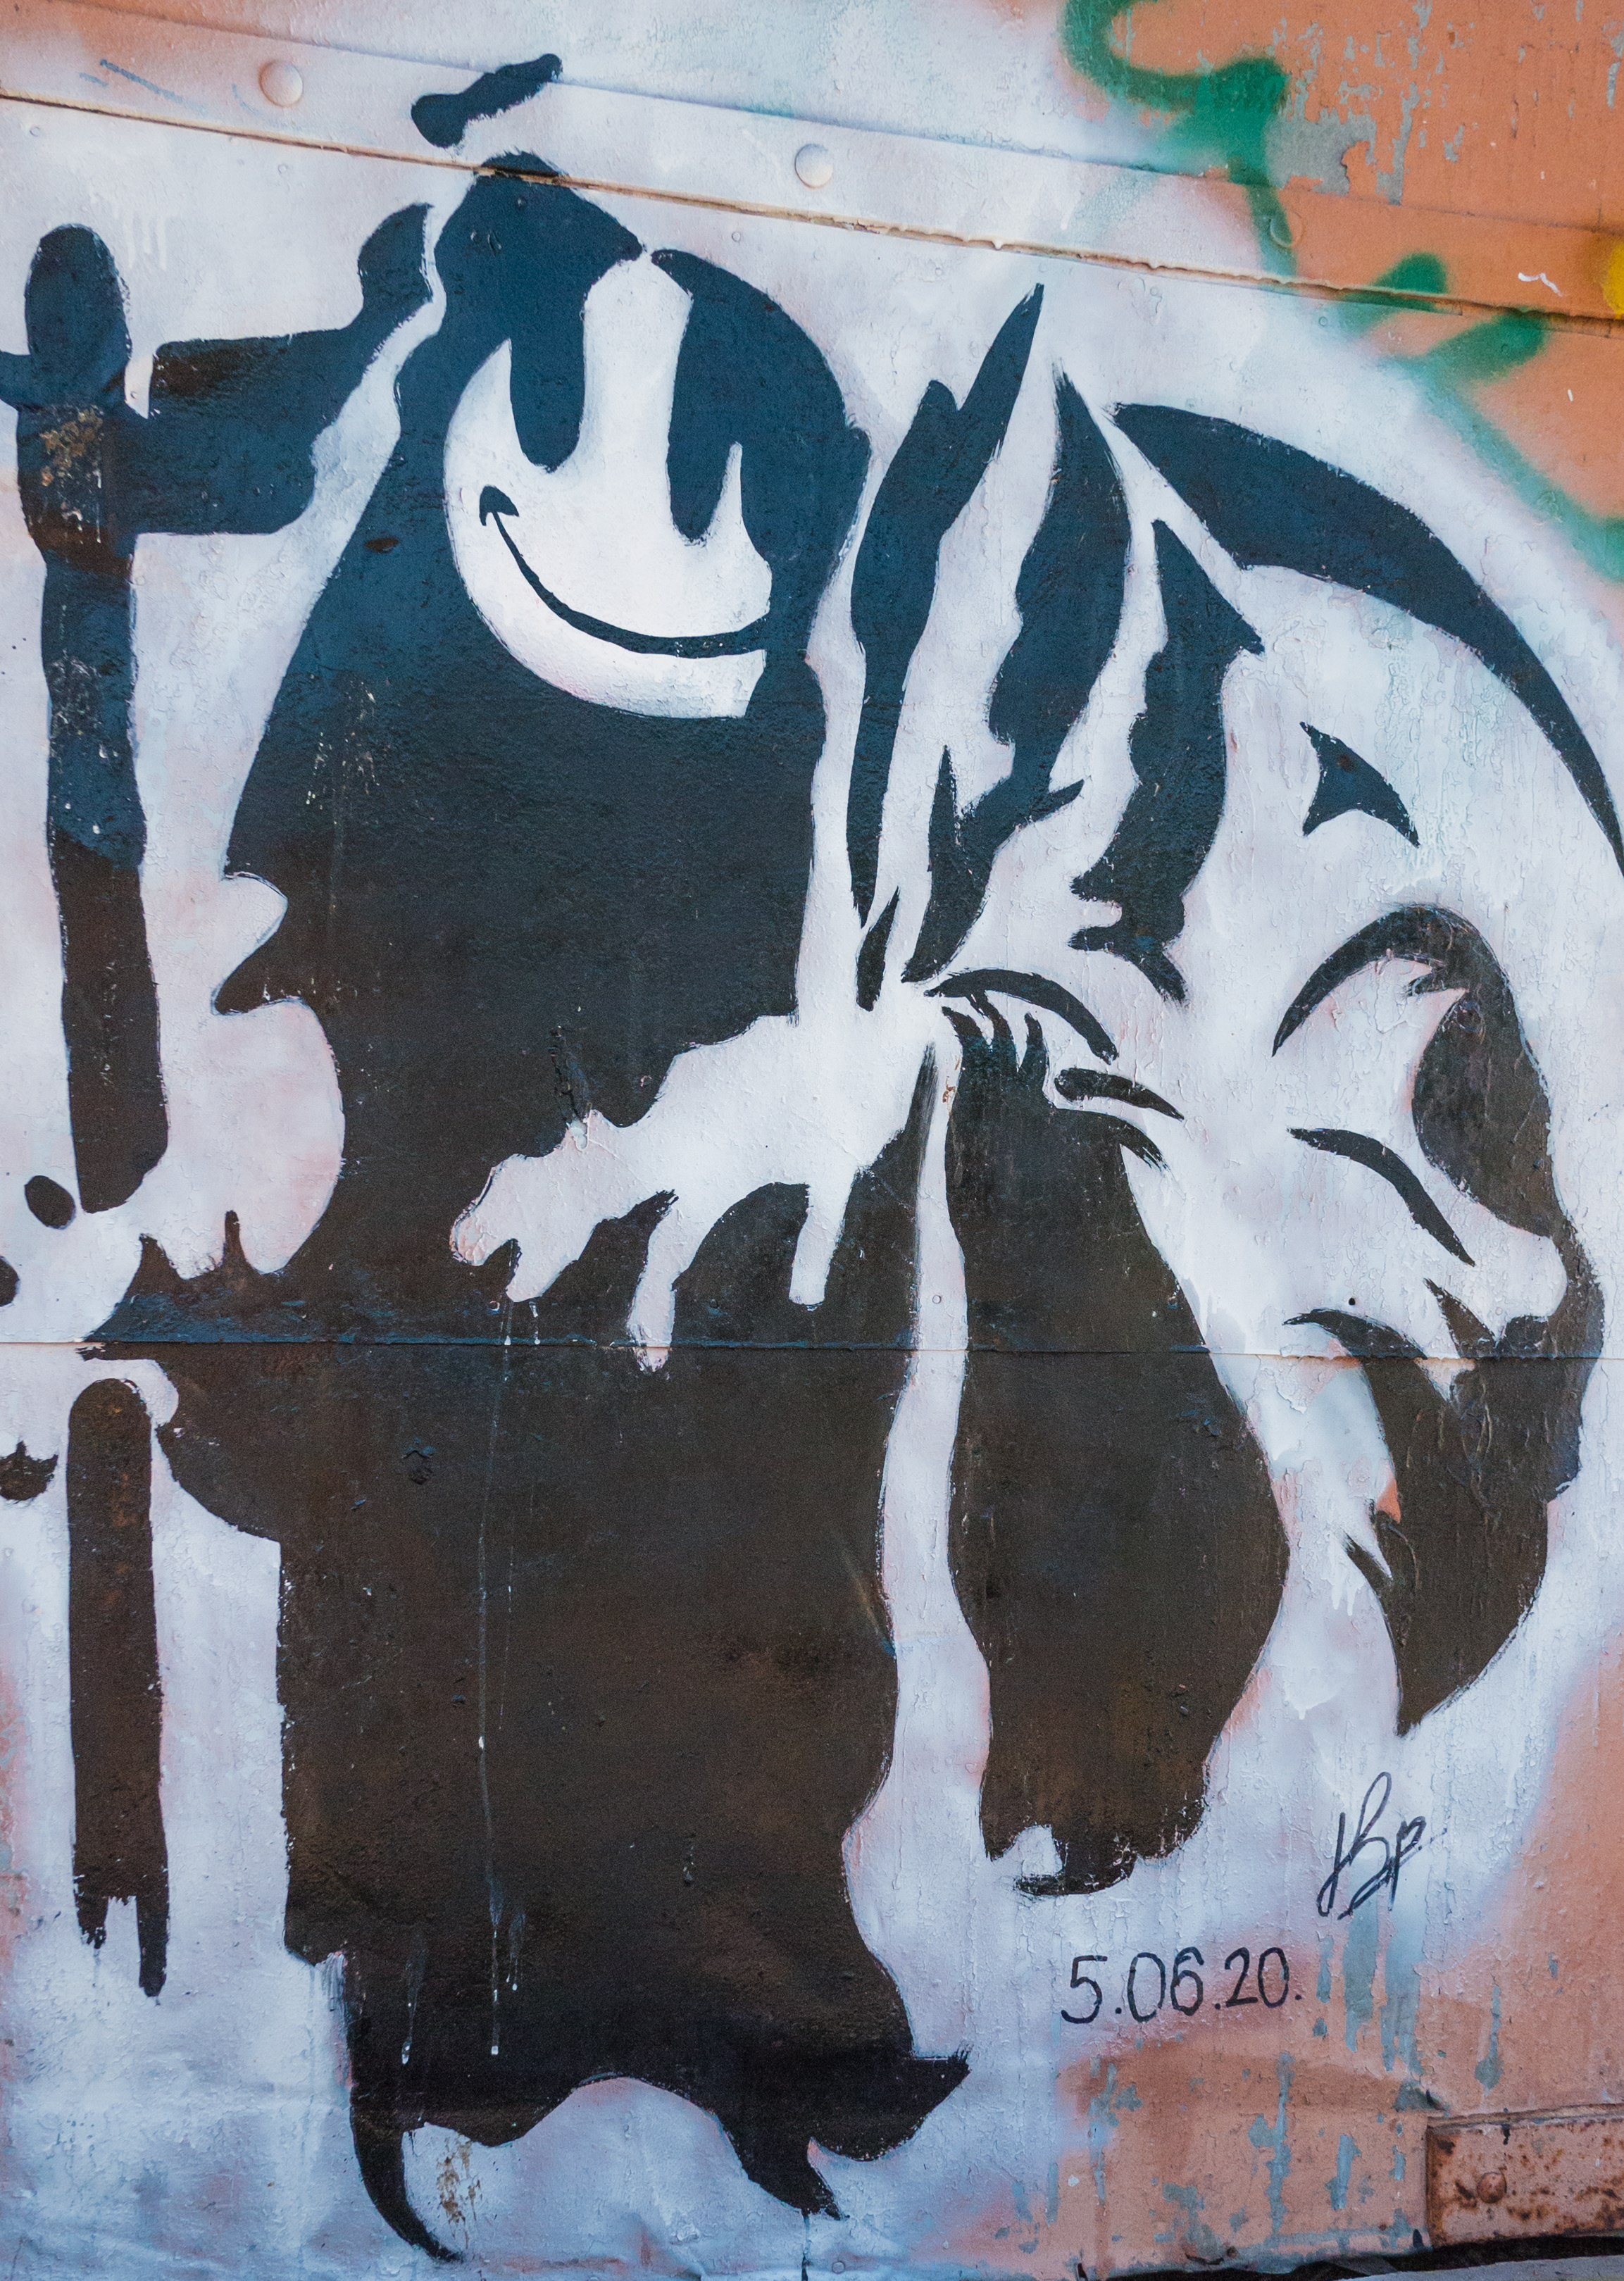
image, street art, art, wall, graffiti, stencil, font, visual arts, mural, painting, graphics